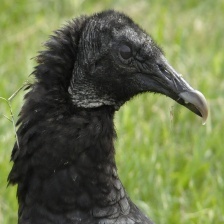
Species: BLACK VULTURE
Scientific name: CORAGYPS ATRATUS
ImageNet parent category: vulture